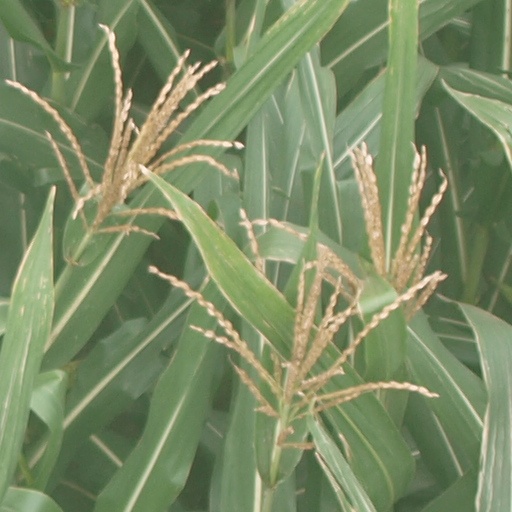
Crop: maize; corn